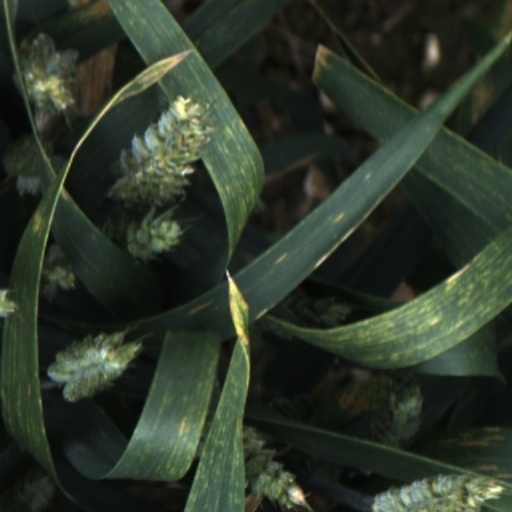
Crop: wheat